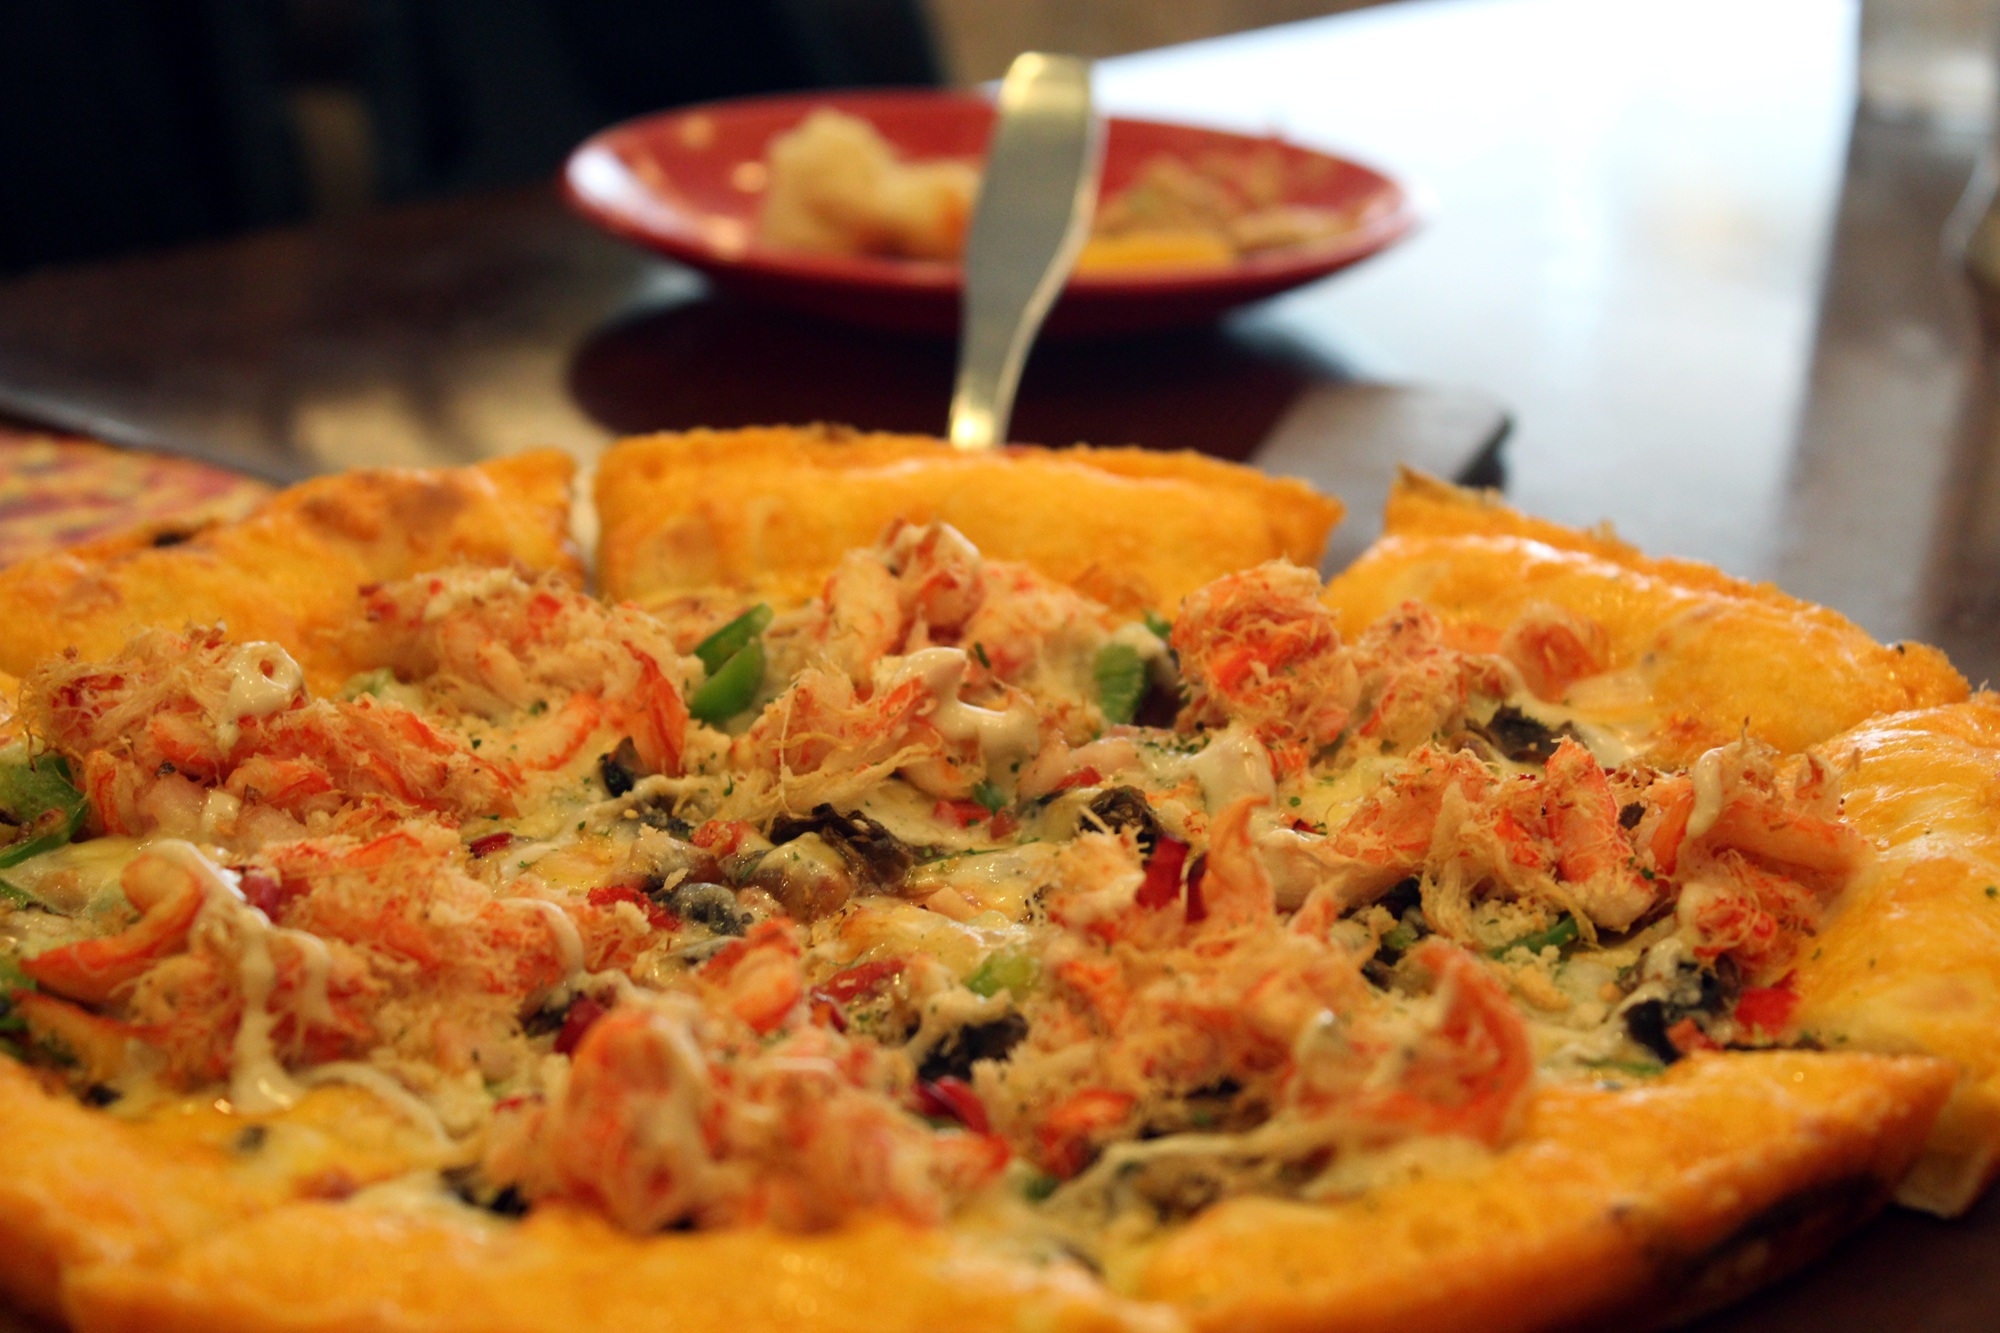
dish, meal, food, produce, breakfast, cuisine, pizza, dining, pizza toppings